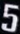
Number: 5